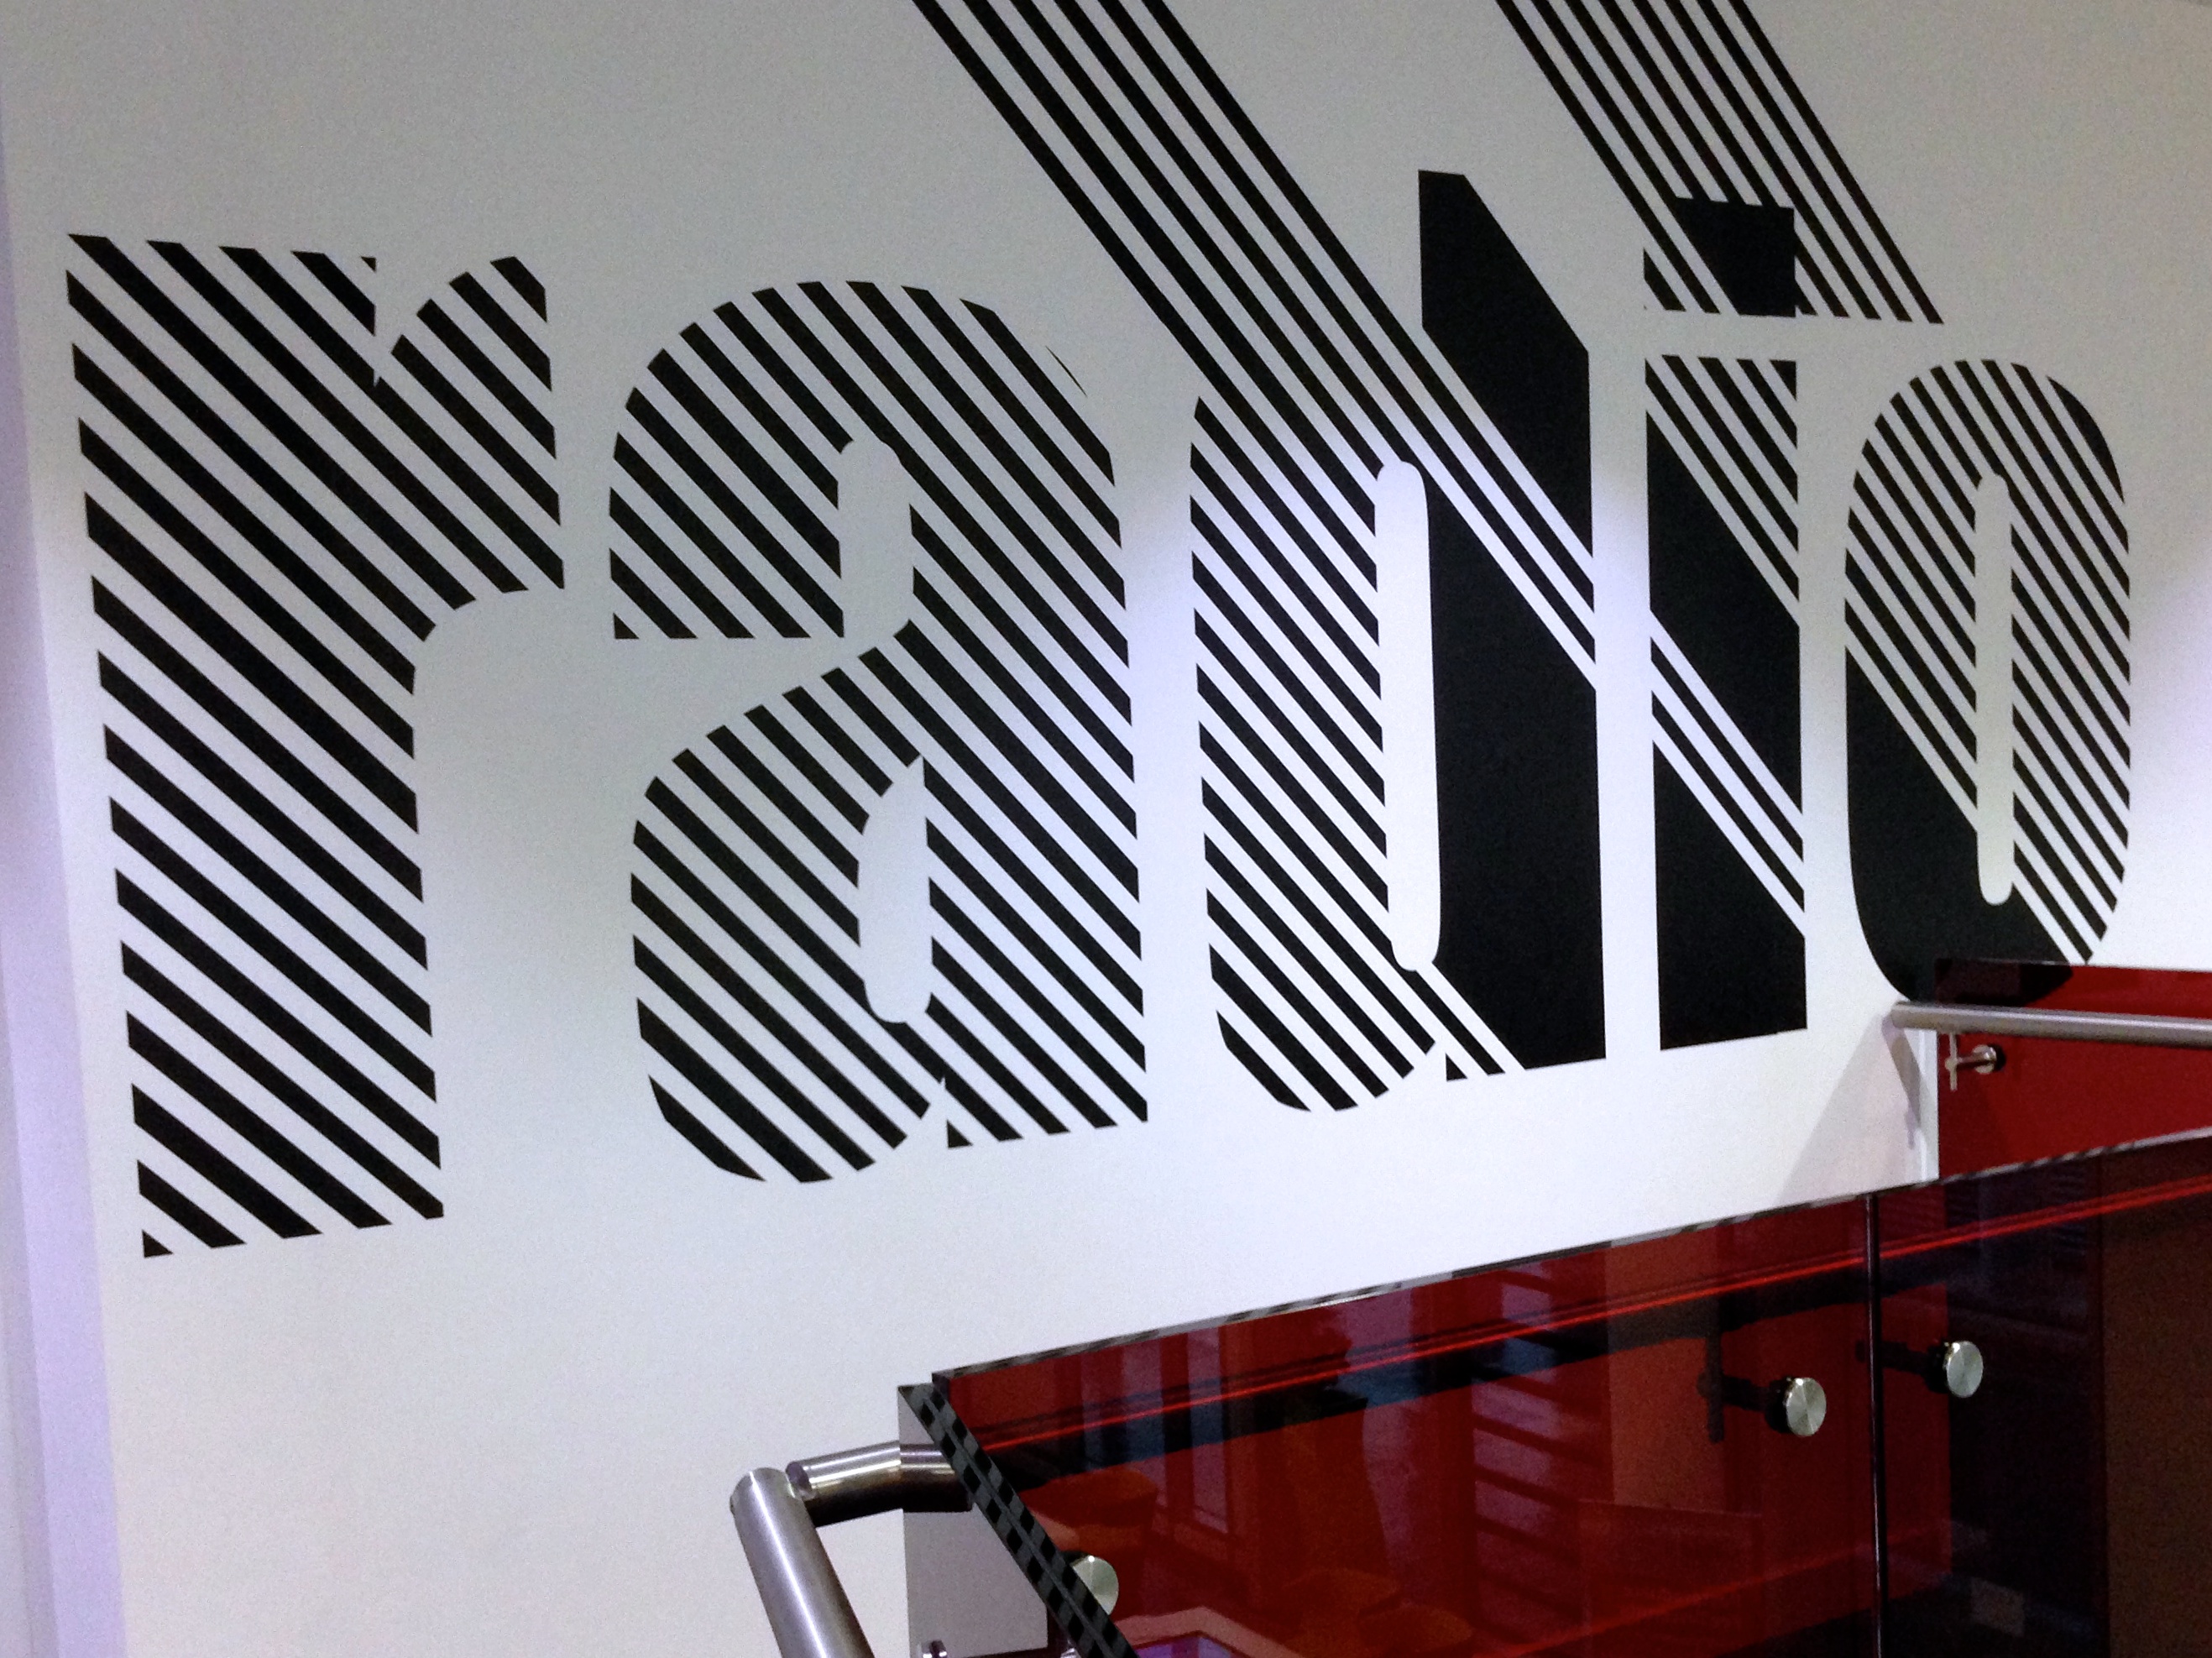
line, interior design, brand, cool image, illustration, design, shape, window covering